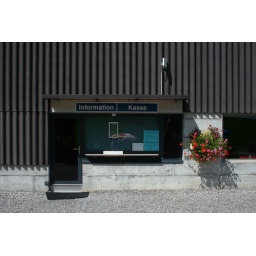
Cash desk of the base station Oberdorf - Gamsalp in Wildhaus, Switzerland.Not really overcrowded in summer...